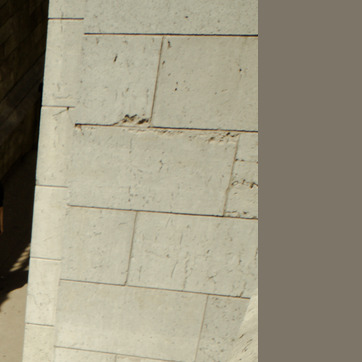
Material: brick